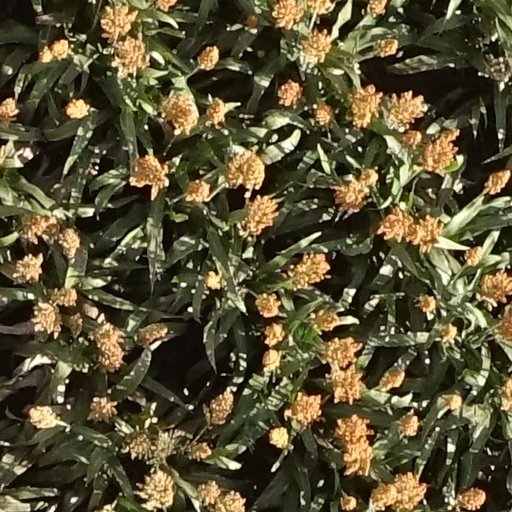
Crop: sorghum